Warrender Baths Club

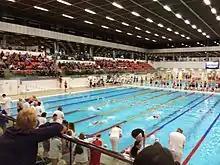
Warrender Baths Club swimming gala at the Royal Commonwealth Pool, Edinburgh

George M. Paterson was first Warrender champion swimmer in 1892, but initially, most of Warrender's activities centred around water polo. In 1896, Frank Marshall was Warrender's first water polo internationalist. In 1900 Stanley Bell captained the Scottish team in a Water Polo International against Wales held at Warrender Baths and in 1901 Warrender won the first Scottish National Water Polo Championship organised by the Scottish Amateur Swimming Association (SASA).